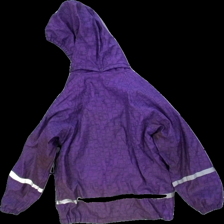
View: back
Type: Rain jacket
Category: Children
Brand: Not in the list
Brand text on label: Protech
Colors: Purple, Black
Material: 55% acrylic, 45% polyester
Pattern: Geometric print
Cut: None
Size: 122
Season: Autumn
Stains: Major
Price range: <50
Recommended usage: Export